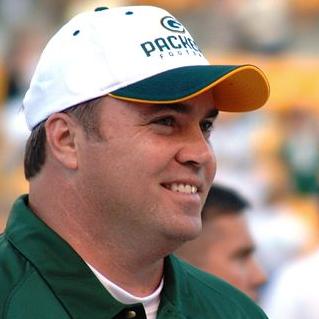
Age: 43